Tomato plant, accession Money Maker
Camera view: vertical (180 deg); turntable rotation: 210 degrees
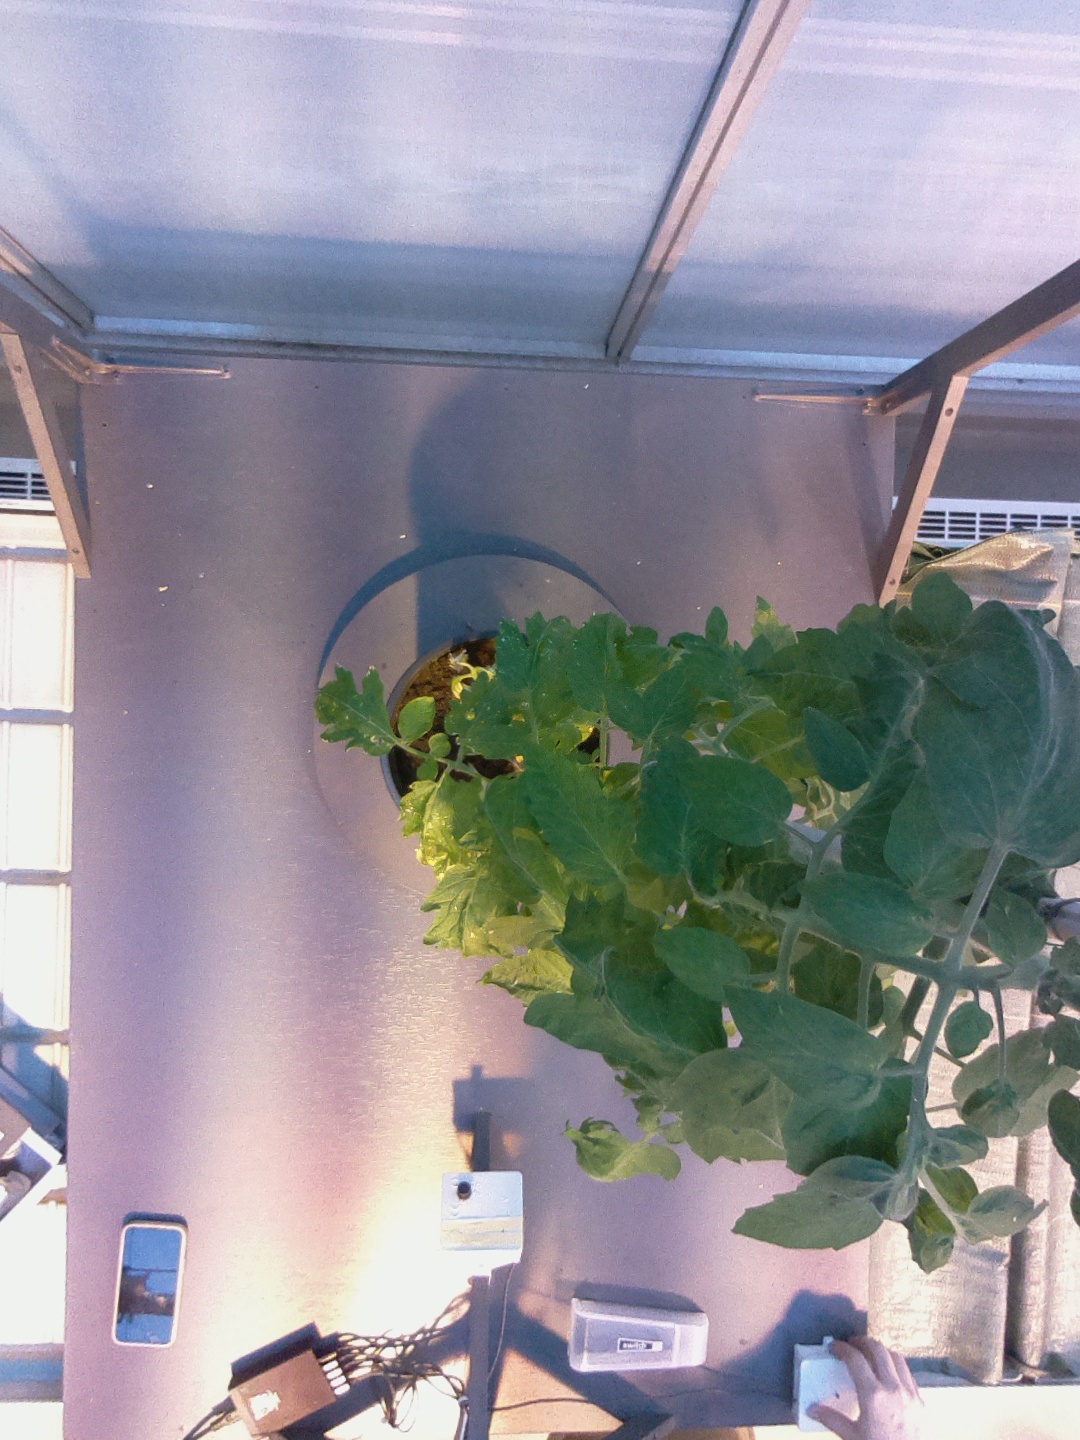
BBCH growth stage 68: Full flowering, 80%-90% of flowers open, more petals falling